Chollima Steel Complex

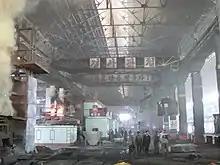

The Ch'ŏllima Steel Complex in Kangch'ŏl-dong, Ch'ŏllima-guyŏk, Namp'o is one of North Korea's largest steel mills with an annual production capacity in the millions of tons. Originally opened during the Japanese colonial era as the Kangsŏn Steel Works, it was nationalised after the partition of Korea and has since been expanded several times.